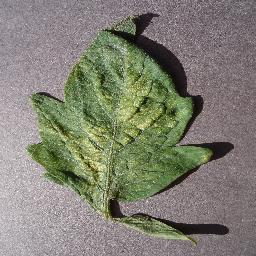
Label: Tomato___Spider_mites Two-spotted_spider_mite